Ancient Greece–Ancient India relations

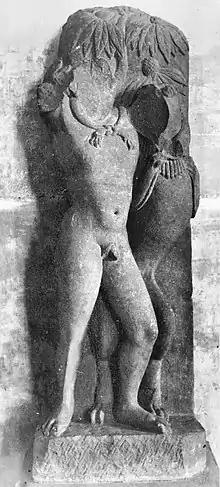
Mathura Herakles strangling the Nemaean lion, Mathura, India.

Megasthenes also wrote about the legendary arrival of Heracles in India. Pandaie was a daughter of Heracles, whom he fathered in India. He gave her the southern part of India, where she reigned as queen. According to legend, the Indian tribe of Pandae was descended from her, and for this reason, they were the only tribe in India to have the custom of female sovereigns. An Indian tribe called the Sourasenoi worshipped Heracles at the time of Alexander the Great. Quintus Curtius Rufus mentions Indian soldiers carrying a banner with the name 'Herakles' during Alexander's push eastwards.